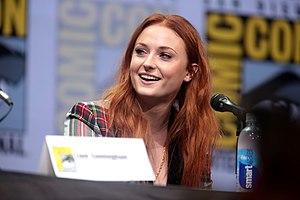
Sophie Turner, connue également sous le nom Sophie Turner Jonas, née le 21 février 1996 à Northampton dans les Midlands de l'Est, est une actrice britannique.